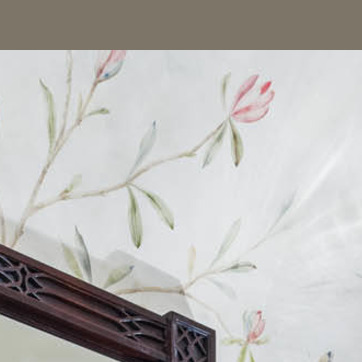
Material: wallpaper